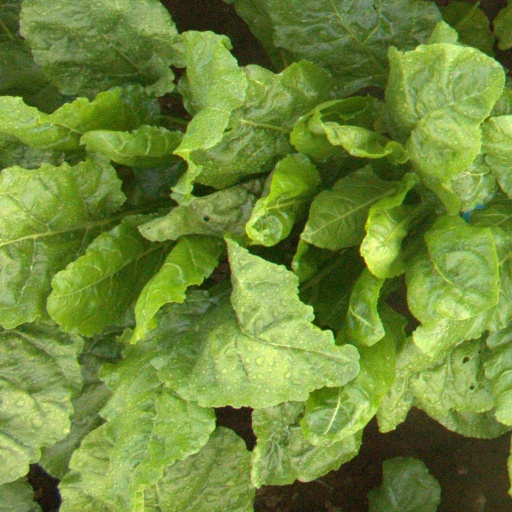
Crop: sugar beet